Harvard House

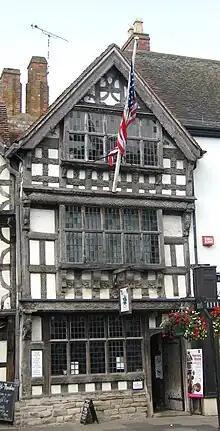
Harvard House (photo

Harvard House stands at what is now 26 High Street, Stratford-upon-Avon, Warwickshire, England. Once known as the Ancient House, It was built in 1596, by Thomas Rogers, grandfather of the benefactor of Harvard University, John Harvard, following the disastrous fires in 1594 and 1595 which destroyed much of the town centre. The House has been cared for by the Shakespeare Birthplace Trust, on behalf of Harvard University, since 1990.